Mojave Moon

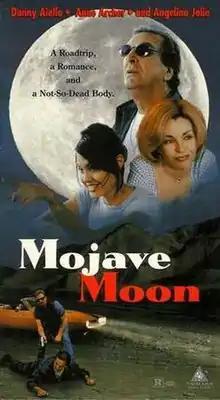

Mojave Moon is a 1996 American road movie. It stars Danny Aiello, Anne Archer, Michael Biehn, Angelina Jolie and Jack Noseworthy. The film was written by Leonard Glasser and directed by Kevin Dowling.